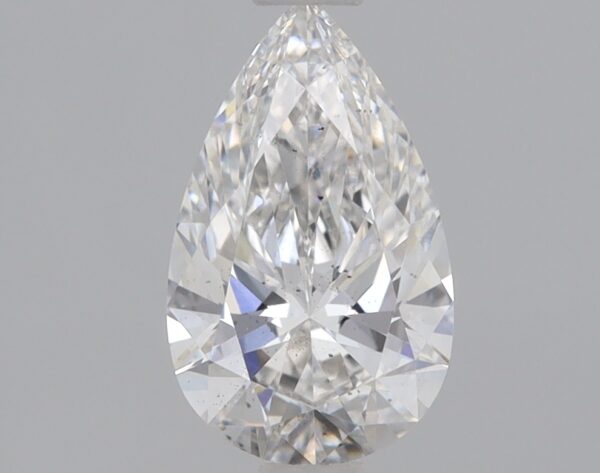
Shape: pear
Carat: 0.79
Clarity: SI1
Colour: F
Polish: EX
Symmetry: EX
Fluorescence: NONE
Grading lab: IGI
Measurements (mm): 8.62 x 5.21 x 3.12